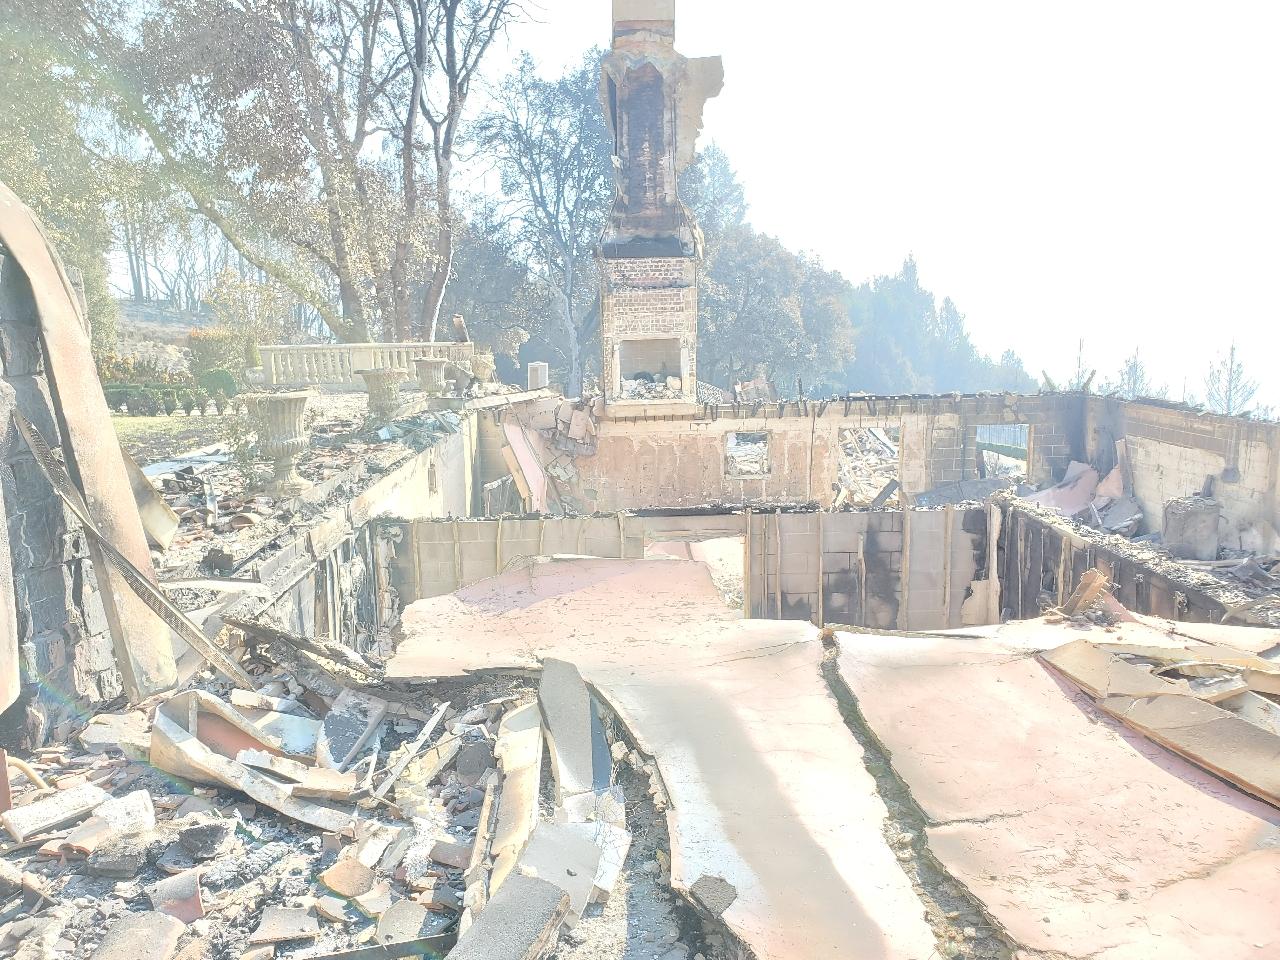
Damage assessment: destroyed